American Mail Line

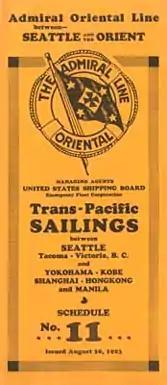
Admiral Oriental Line, 1923, Ships: "President Jackson, President Jefferson, President Grant, President Madison, President McKinley"

American Mail Line of Seattle, Washington was a commercial steamship service with routes to and from Seattle, Washington and the Far East.